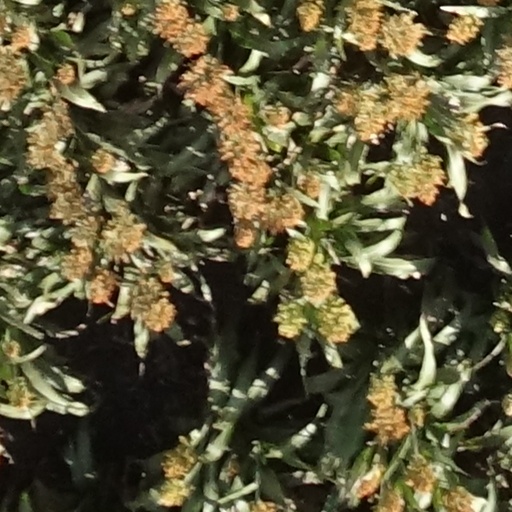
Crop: sorghum